Chinese ceramics

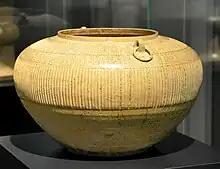
Proto-porcelain jar with applied and stamped decoration. Zhejiang, 4th–3rd century BCE. Meiyintang Collection

In the context of Chinese ceramics, the term "porcelain" lacks a universally accepted definition (see above). This in turn has led to confusion about when the first Chinese porcelain was made. Claims have been made for the late Eastern Han dynasty (100–200 AD), the Three Kingdoms period (220–280 AD), the Six Dynasties period (220–589 AD), and the Tang dynasty (618–906 AD).